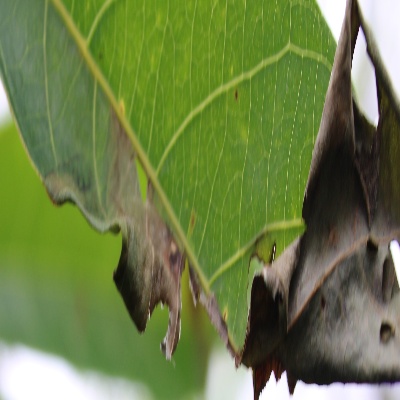
Crop: Cassava
Condition: bacterial blight